History of Buddhism in India

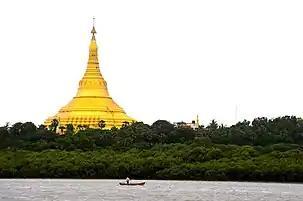
Global Vipassana Pagoda

The earliest Buddha images in India were sculpted in Mathura and spread to Sarnath, Sravasti and Kausambi in the second and third centuries CE. These images generally depicted scenes from the life of the Buddha and were more linked with the early schools of Buddhism than with Mahayana. Inscriptions on these images show that they were sculpted by a small group of monks who were all known to each other. It was only by the fifth century that Mahayana elements began to appear in Buddha images although it is speculated that there were earlier Mahayana images in the third-century CE. These Mahayana sculptures didn't just depict the Buddha but also Bodhisattvas and other deities.